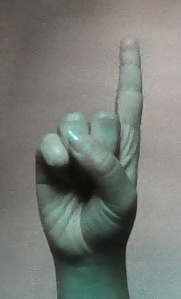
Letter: bb